Ferritic nitrocarburizing

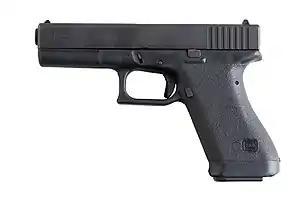
A first-generation Glock 17 adopted in 1985 by the Norwegian Armed Forces under the P80 designation

Glock Ges.m.b.H., an Austrian firearms manufacturer, utilized the Tenifer process until 2010, to protect the barrels and slides of the pistols they manufacture. The finish on a Glock pistol is the third and final hardening process. It is thick and produces a 64 Rockwell C hardness rating via a nitride bath. The final matte, non-glare finish meets or exceeds stainless steel specifications, is 85% more corrosion resistant than a hard chrome finish, and is 99.9% salt-water corrosion resistant. After the Tenifer process, a black Parkerized finish is applied and the slide is protected even if the finish were to wear off. In 2010, Glock switched to a gaseous ferritic nitrocarburizing process. Besides Glock other pistol and other firearms manufacturers, including Smith & Wesson and HS Produkt, also use ferritic nitrocarburizing for finishing parts like barrels and slides, but they call it Melonite finish. Heckler & Koch use a nitrocarburizing process they refer to as Hostile Environment. Pistol manufacturer Caracal International, headquartered in the United Arab Emirates, uses ferritic nitrocarburizing for finishing parts such as barrels and slides with the plasma-based post-oxidation process (PlasOx). Grand Power, a Slovakian firearms producer, also uses a quench polish quench (QPQ) treatment to harden metal parts on its K100 pistols.